Gradual

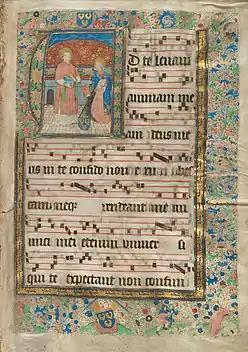
Excerpt from the manuscript of the gradual of the abbey of St.-Baafs in Ghent. Made in 1469.

The Gradual, like the Alleluia and Tract, is one of the responsorial chants of the Mass. Responsorial chants derive from early Christian traditions of singing choral refrains called "responds" between psalm verses. According to the Catholic Encyclopedia, it (and the associated Alleluia or Tract) is the oldest of the chants of the Proper of the Mass, and, in contrast to the Introit, Offertory, and Communion, the only one that was not sung to accompany some other liturgical action, historically a procession. Until about the fifth century, it included singing a whole psalm. They were sung in the form of a "psalmus responsorius", i.e. the whole text was chanted by a reader appointed for this purpose. For some time before Pope Gregory I, to sing these psalms was a privilege of deacons at Rome, a privilege he suppressed in 595. The people answered each clause or verse with an acclamation. This apparently dates back to the synagogue tradition, and can even be seen in the structure of some Psalms (such as 136|135). Originally, there was a psalm sung between each reading, of which in the fifth century there were three (Prophets, Epistle, and Gospel). When the Old Testament reading was later dropped, the other two psalms became the Gradual and Alleluia, ordinarily sung one after another, until the 1970 Missal restored the three readings on Sundays and Solemnities.